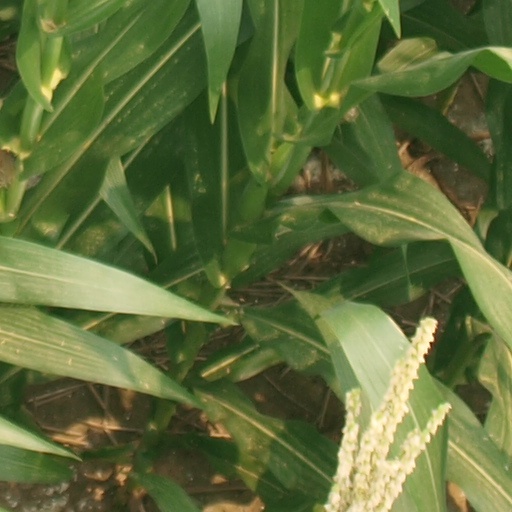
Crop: maize; corn